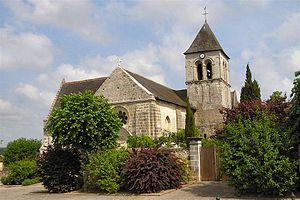
Église de Saché (Touraine)
Saché est une commune française du département d'Indre-et-Loire, dans la région Centre-Val de Loire.